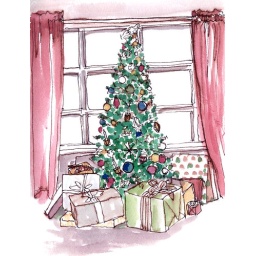
Christmas tree with gifts in the window